Andrew Barton (privateer)

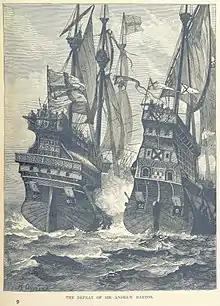
An 1887 illustration of Barton's last battle

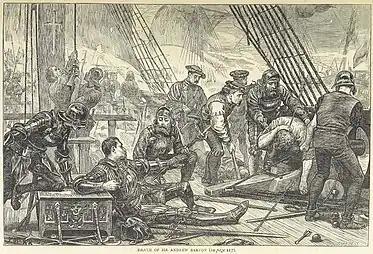
The death of Andrew Barton, illustrated in James Grant's "British Battles on Land and Sea", 1873

Later in 1511, Andrew Barton was cruising the English coast looking for Portuguese prizes when he and his ships the "Lion" and "Jenny Pirwyn" were captured after a fierce battle with Sir Edward Howard and his brother Thomas Howard, 3rd Duke of Norfolk, off Kent at the Downs. According to the story told in ballads, Andrew was shot and killed by an English archer during the battle and subsequently beheaded, his head being taken to Henry VIII as evidence of his death.